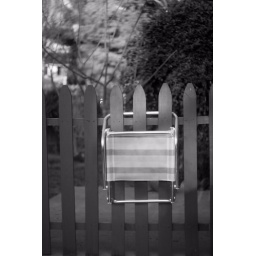
Sun rays early this morning were hitting these three boards in the fence right where the lawn chair was hanging.